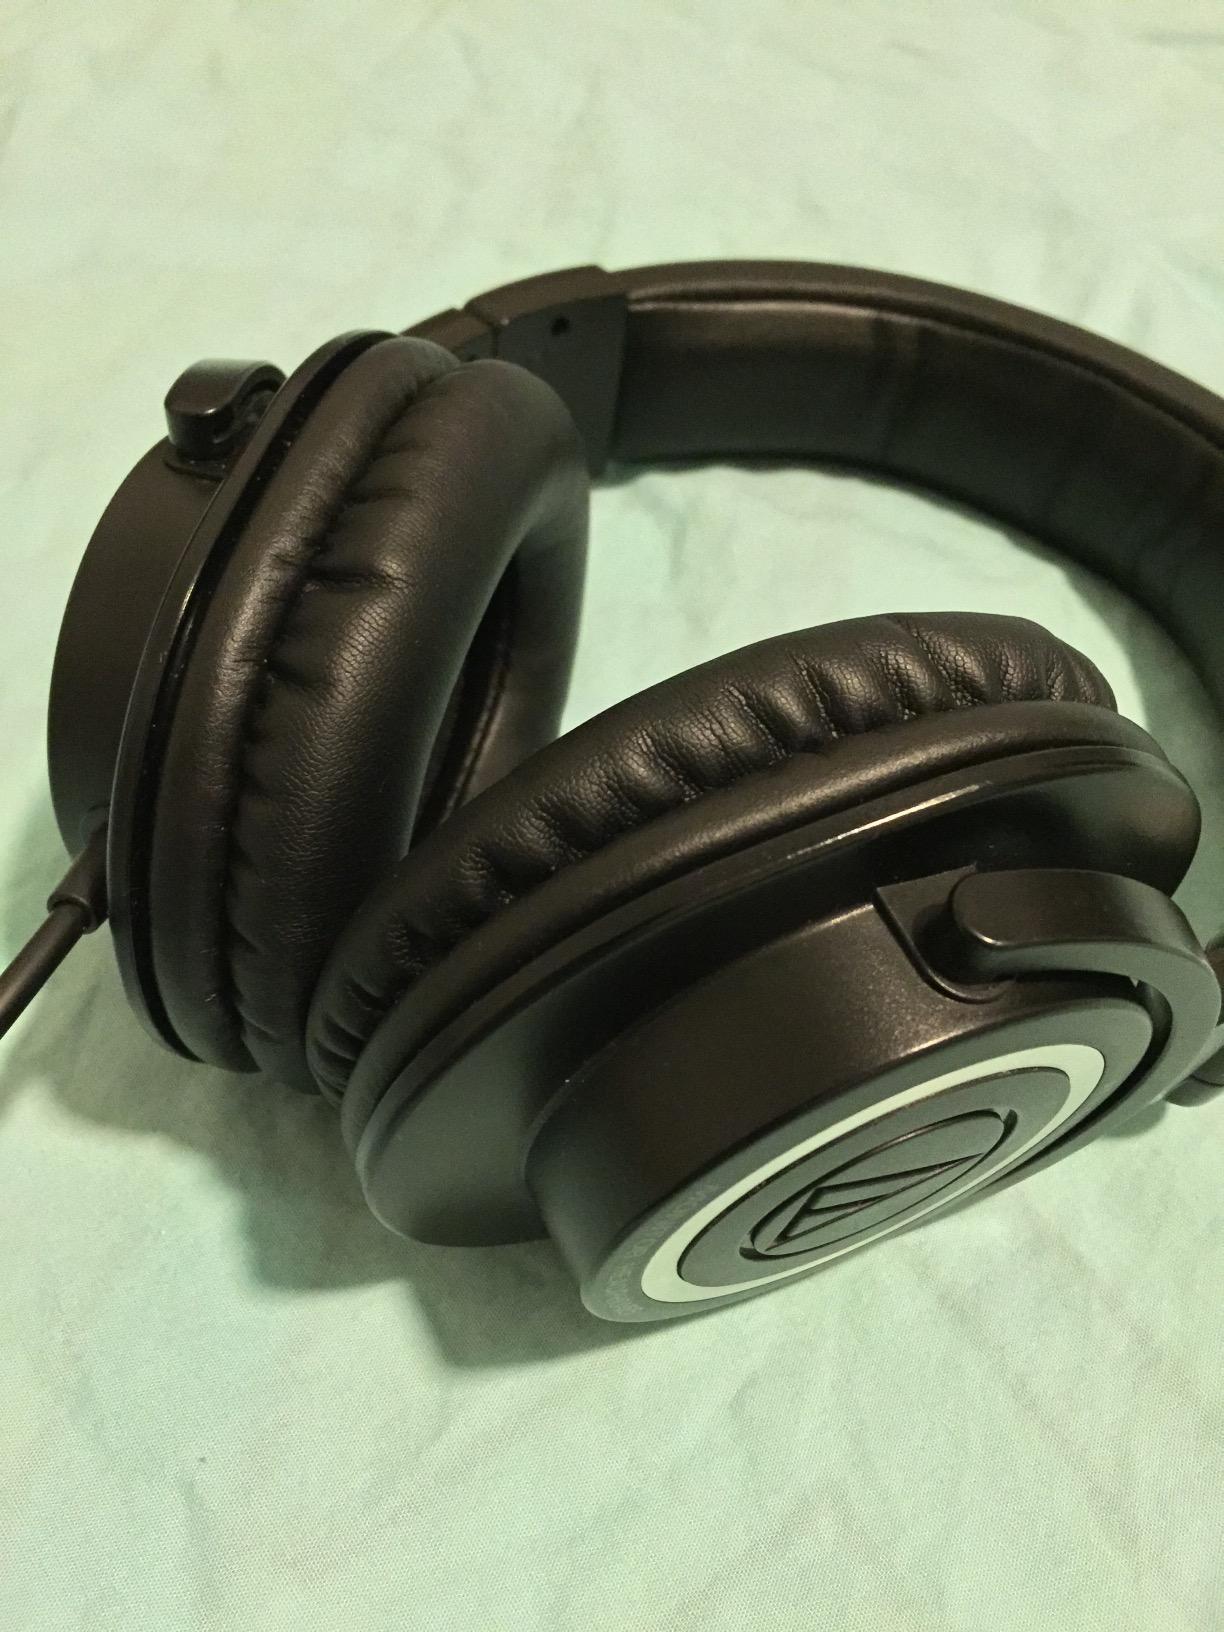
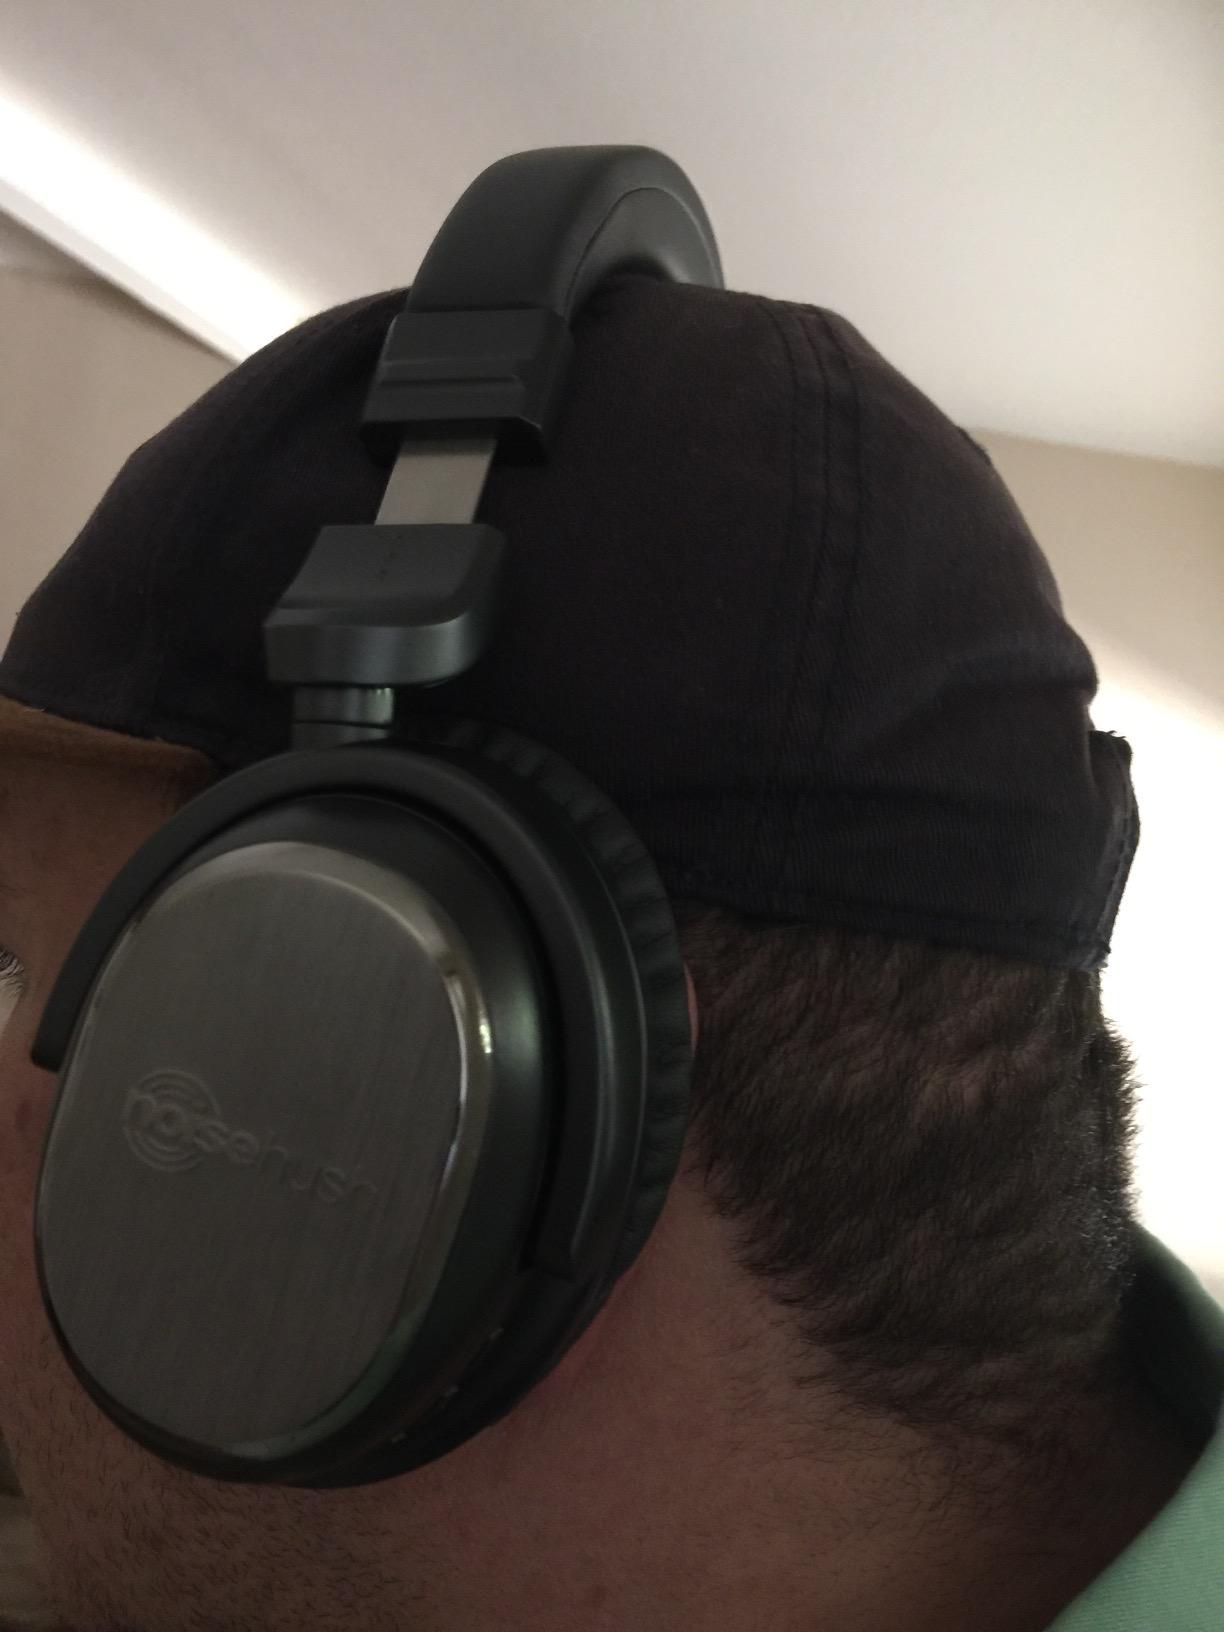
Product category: headphones
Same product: no